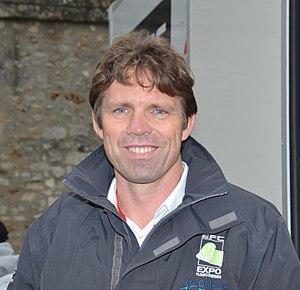
Vim Feys lors du Paris-Tours Espoirs 2012
Wim Feys est un coureur cycliste et directeur sportif belge. Coureur professionnel de 1994 à 2000, il est ensuite devenu directeur sportif des équipes amateurs Beveren 2000 de 2001 à 2011 et EFC-L&R-Vulsteke depuis 2012.